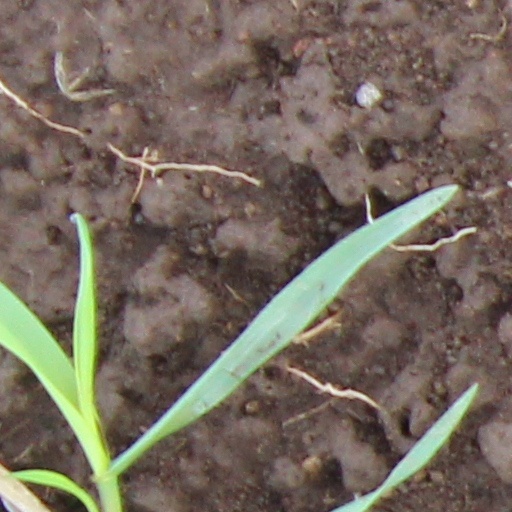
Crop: wheat